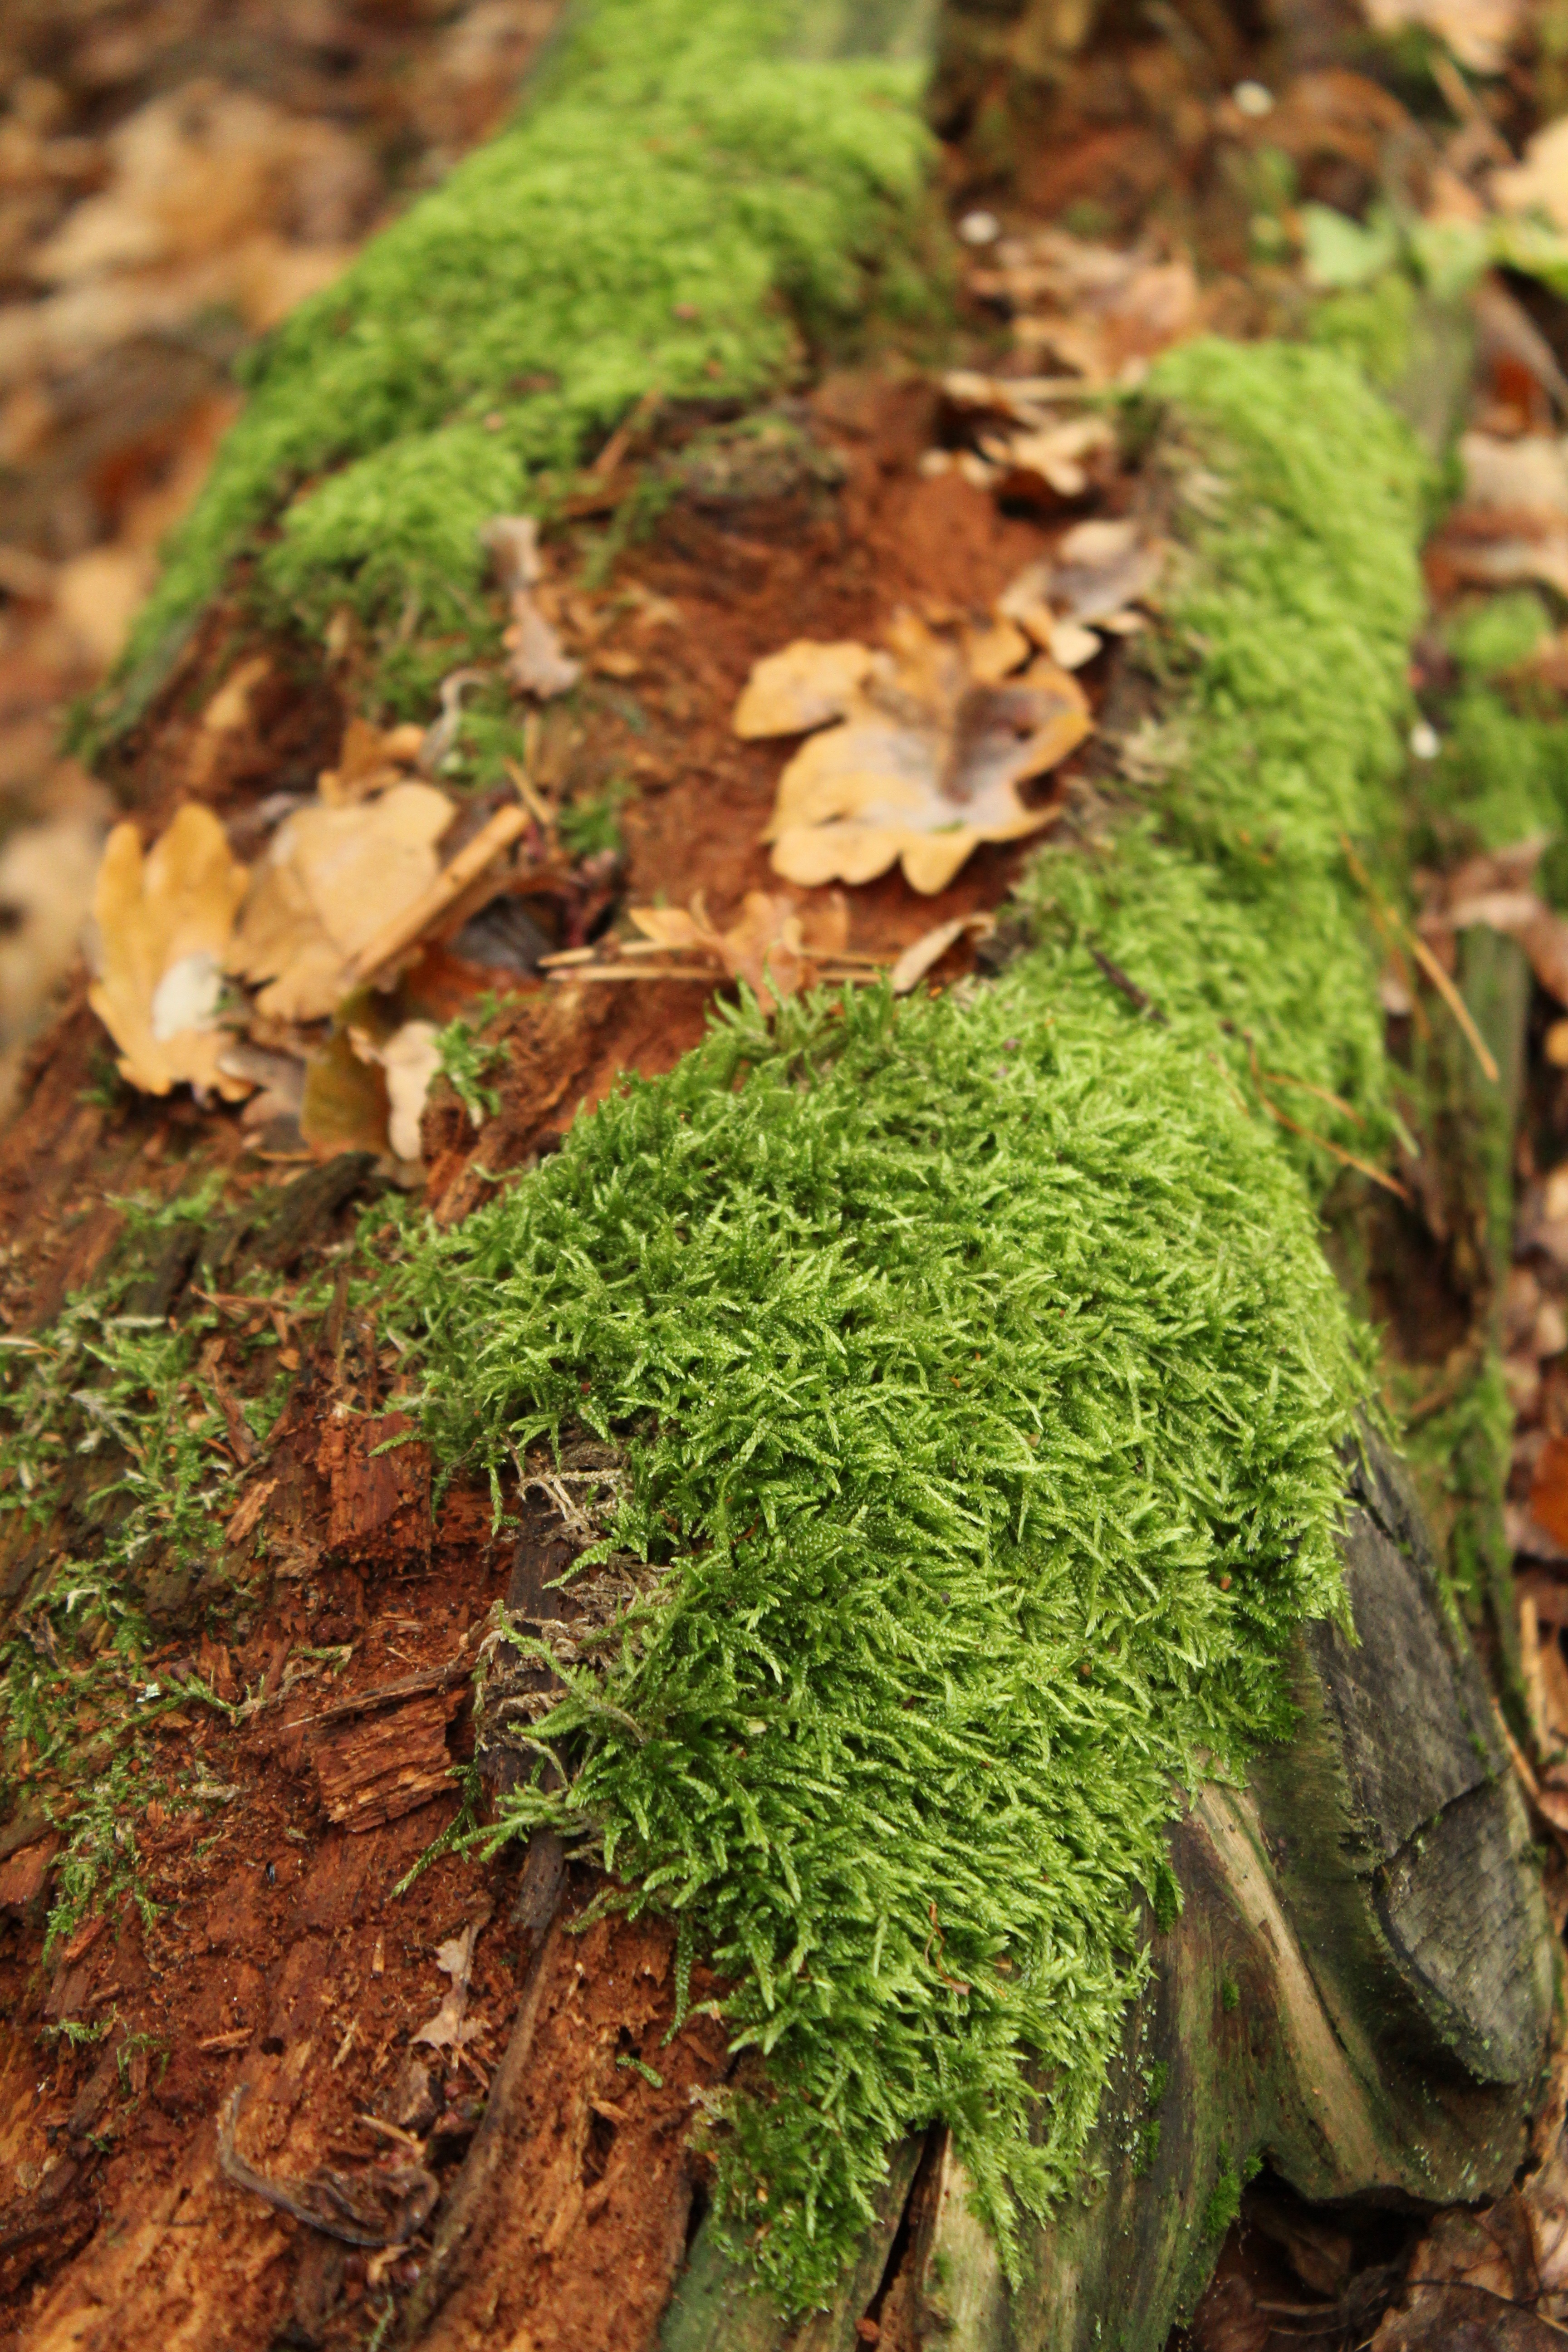
tree, nature, grass, plant, leaf, flower, trunk, moss, log, green, herb, soil, botany, flora, fern, leaves, woodland, land plant, ferns and horsetails, non vascular land plant